List of Billboard Hot 100 number ones of 1971

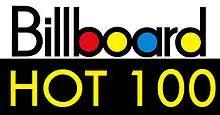

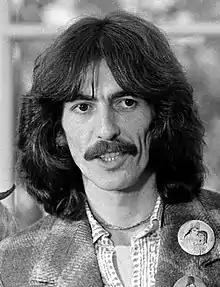
George Harrison became the first post-Beatles solo act to hit #1 with "My Sweet Lord" / "Isn't It a Pity" in 1970 and 1971.

These are the "Billboard" Hot 100 number-one singles of 1971.